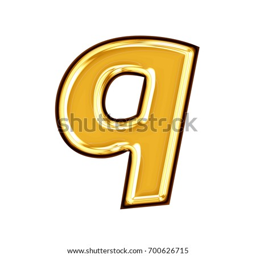
shiny golden yellow lowercase or small letter q in a 3d illustration with a glassy gold color polished shining surface finish and basic bold font isolated on a white background with clipping path .